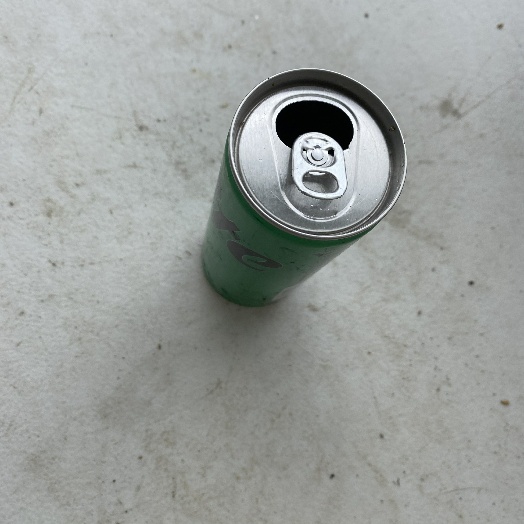
Label: Metal